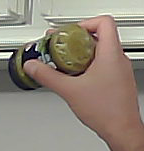
Product: barilla_pesto